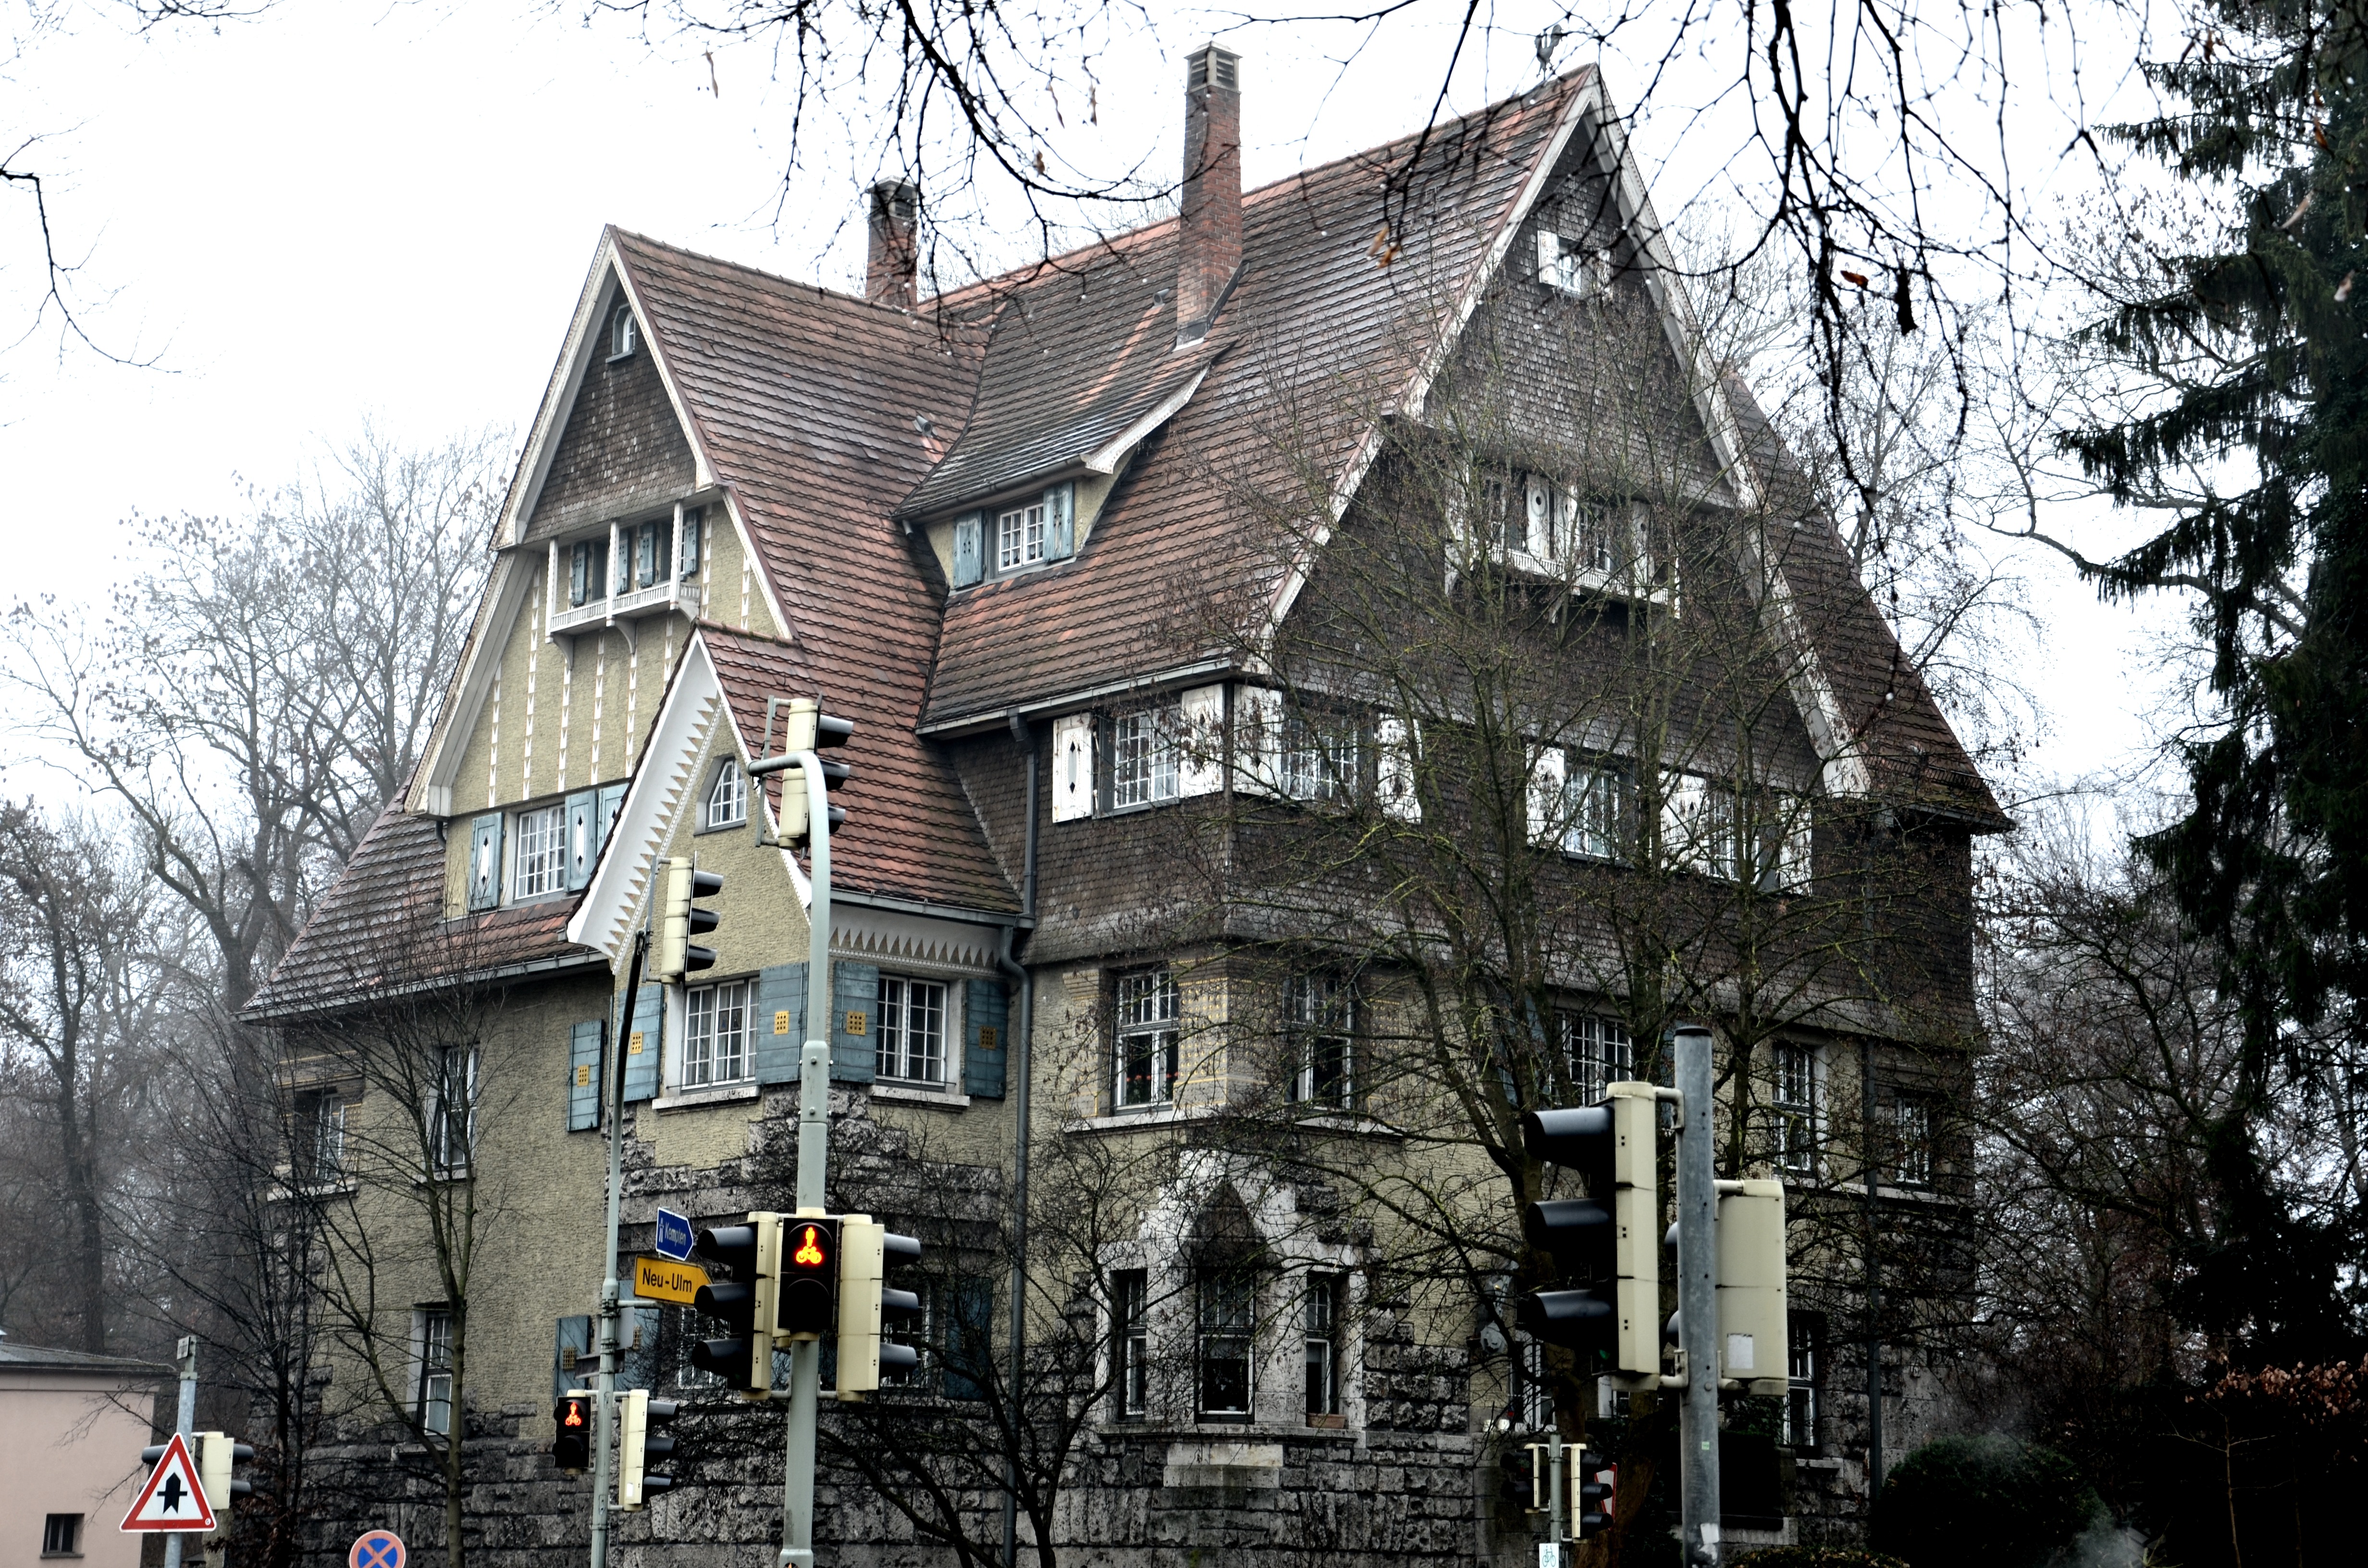
tree, cold, winter, architecture, antique, mansion, house, window, town, building, old, city, home, wall, dark, cottage, halloween, facade, lonely, old building, trees, old house, grey, scary, creepy, gloomy, estate, forget, historically, old houses, leave, junction, neighbourhood, trist, old window, witch's house, lonely house, residential area, large home